Philips de Momper the Elder

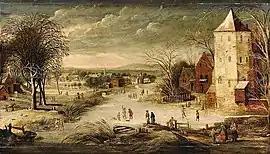
"Village scene in winter with skaters"

Philips de Momper the Elder, Philips de Momper (I) or Philippe de Momper (I) (1598–1634) was a Flemish landscape painter and son of the prominent landscape painter Joos de Momper. His work was virtually unknown until a group of paintings, mainly depicting Treviso and Rome, which had formerly been attributed to his father were reassigned to him. The artist is often confused with his cousin Philips de Momper the Younger (or Philips de Momper (II)) (c. 1610–1675).